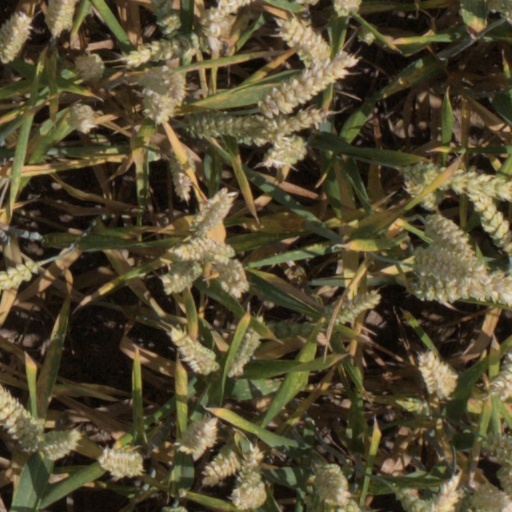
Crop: wheat